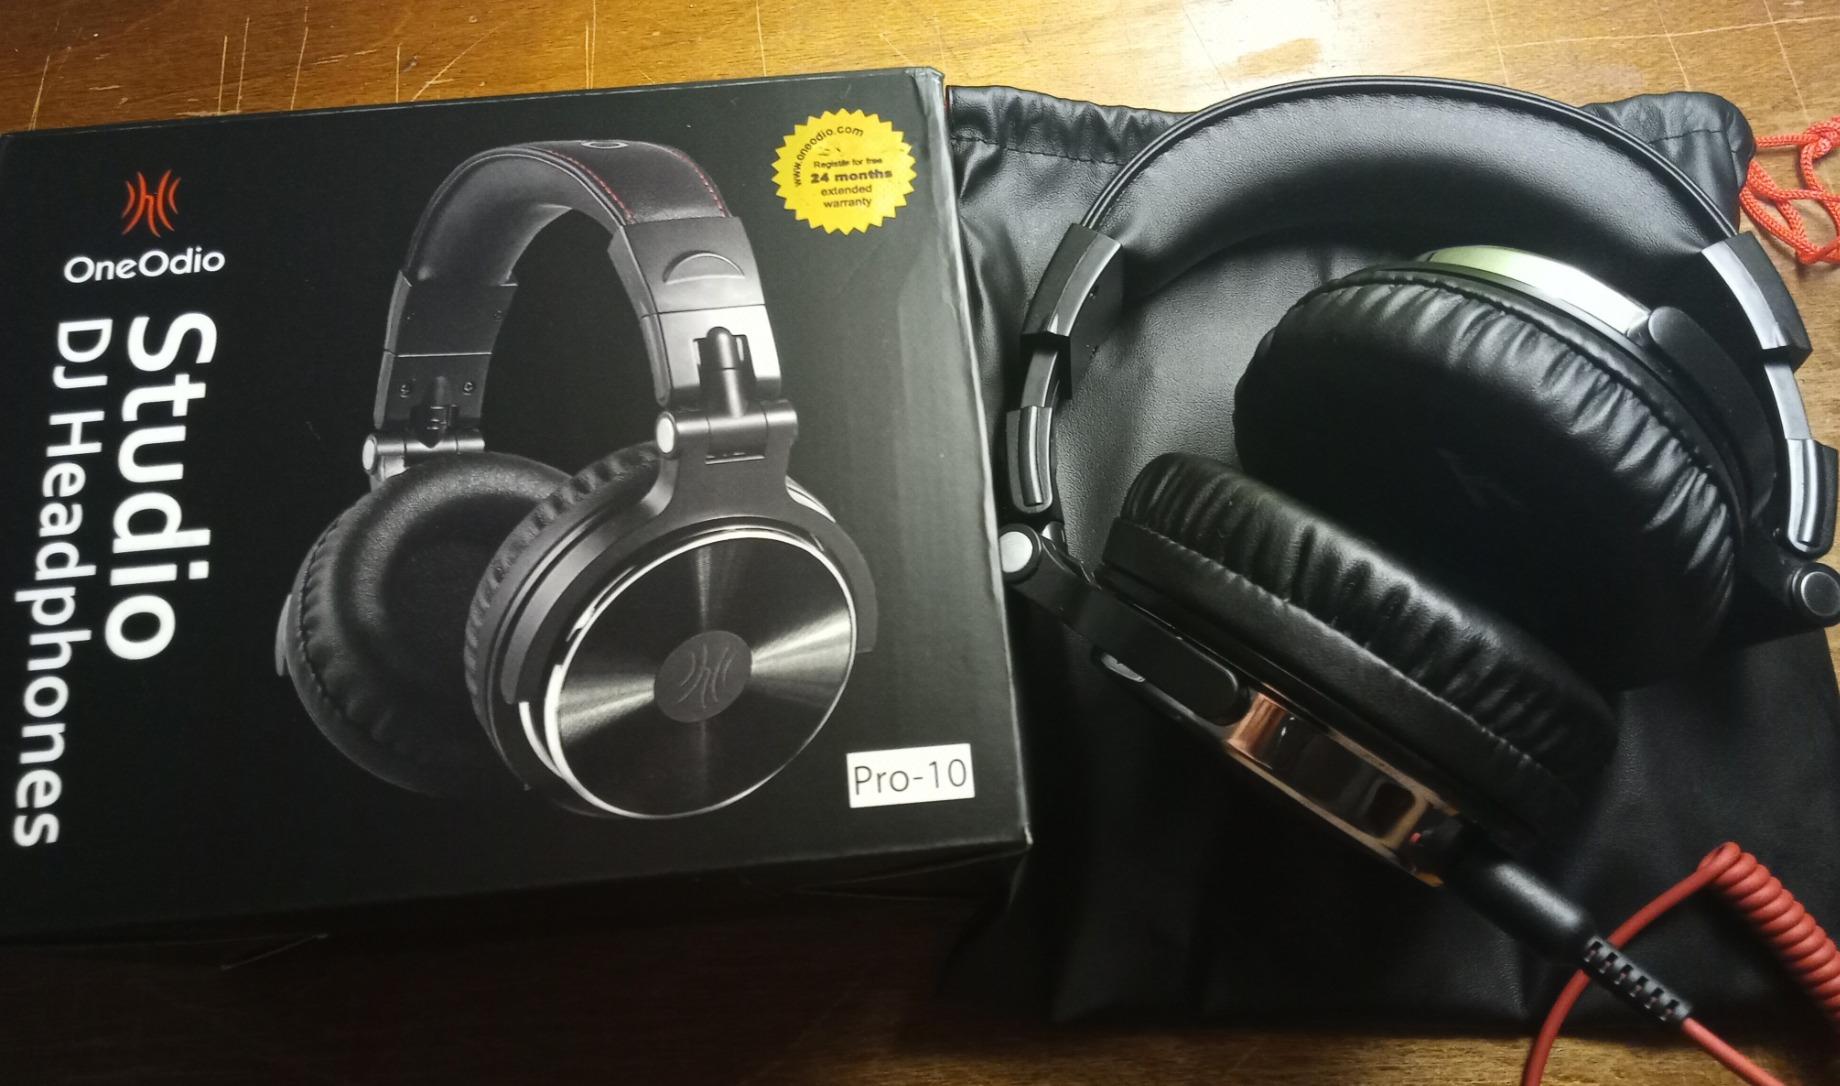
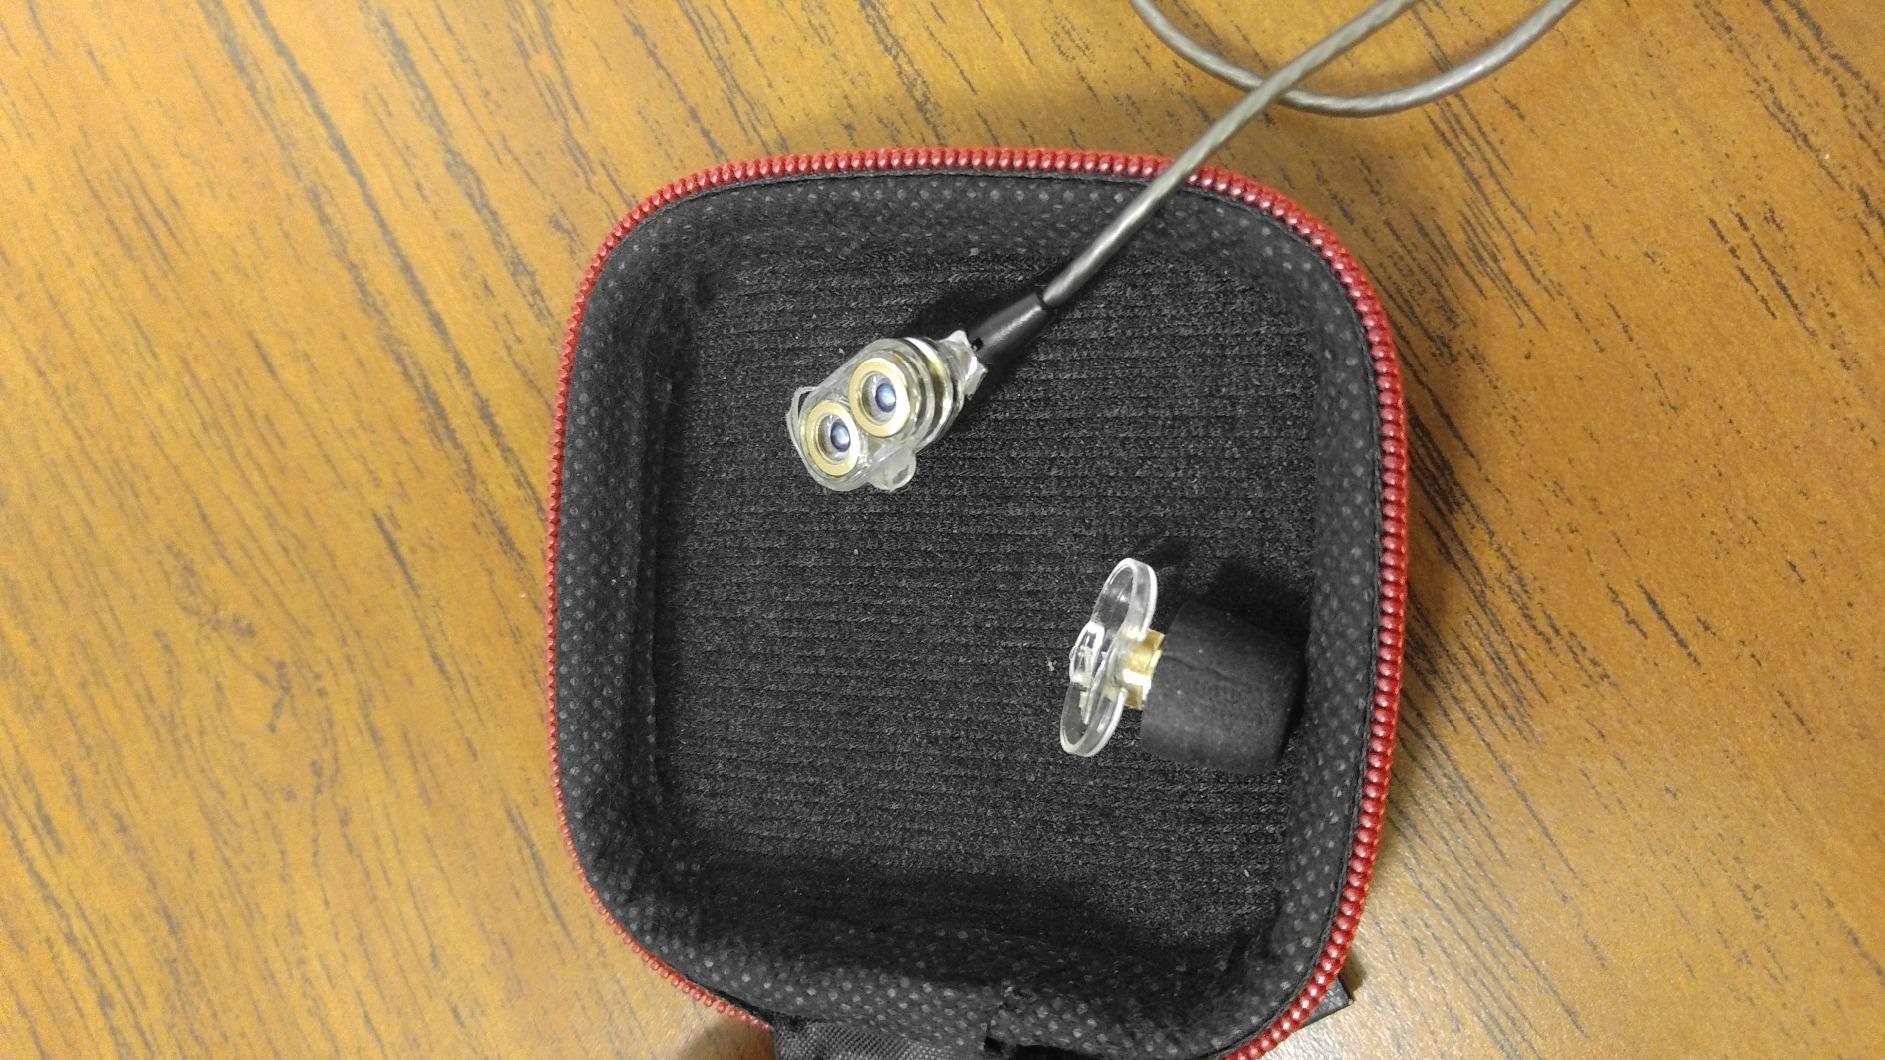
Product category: headphones
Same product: no